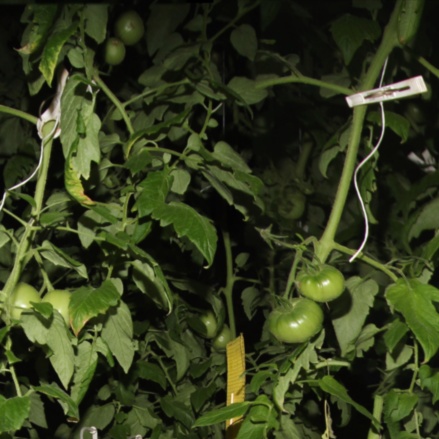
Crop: tomato